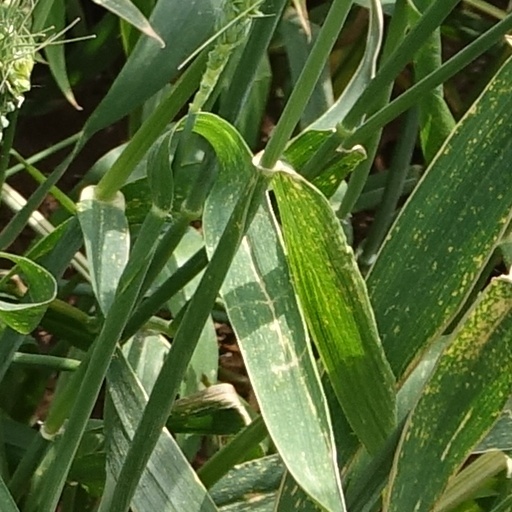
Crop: wheat